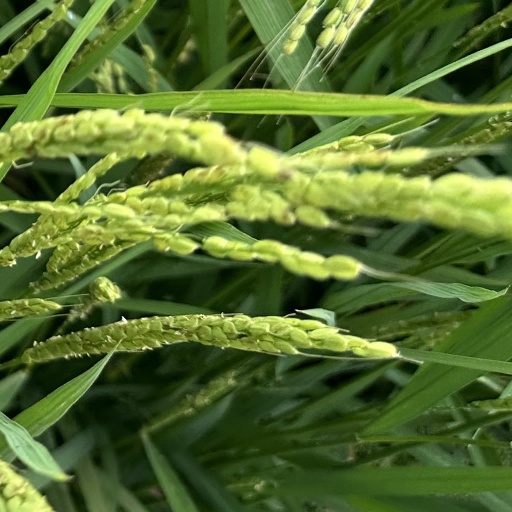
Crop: rice